State Theater (Newark, Delaware)

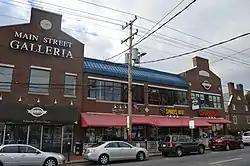
Building occupying the theater's site

State Theater was an historic theater located at Newark in New Castle County, Delaware. It was built about 1929 and was a Neoclassical style, rectangular brick structure with one of the narrow ends oriented toward the street. The theater occupied most of the building, with two small store spaces located at either end of the facade. It was closed near the end of the 1980s, and it was demolished in 1989.